WTAM

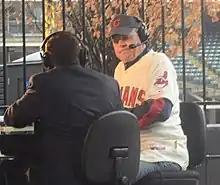
Bruce Drennan

Drennan's addition was one of many changes ushered in at WWWE that sought to reorient the audience towards the 25–54 demographic typically accustomed to rock music and the FM dial. While Simms merely suggested at first of "fine-tuning and polishing" the format, program director David George intended to make WWWE the top-rated station in Cleveland overall, "...and we were not going to do it with conventional news/talk". The station hired shock jock Gary Dee (Gilbert) for the midday slot on January 7, 1988, replacing John Dayle, who would rejoin Merle Pollis and Joel Rose at WERE. Dee's hiring came after management and all six Independent Group stakeholders agreed by consensus. Dee's conservative-leaning populist persona was often compared to onetime WERE host Morton Downey Jr., while the "Beacon Journal"'s Bob Dyer said, "he makes Jerry Falwell sound like a flaming liberal". After the acquittal of a Lorain man on charges of molesting his daughter, Dee publicly attacked both the judge and county prosecutor, insinuating that their children should be raped while going into graphic detail on the case and giving out their phone numbers; the station later apologized. Dee's often-inflammatory remarks, coupled with several off-color statements by Drennan on "Sportsline", soon prompted Dyer to ask, "is WWWE trying to corner the market on racism?" A fishing boat owned by Dee was intentionally burned while he was on vacation, prompting WWWE to offer a cash reward in exchange for information.